Mouassine Mosque

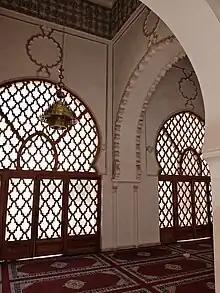
Interior of the mosque (inside the gallery on the north side of the courtyard)

The mosque has three main entrances: one to the north, aligned with the major central axis of the building, which opens into the courtyard, and two symmetrical side entrances to the west and east that open to the north edge of the prayer hall. The outer portal of the entrances are often highlighted with more stucco decoration, while the space just inside each entrance is covered by a cupola of "muqarnas" (stalactite-like sculpting). The central archway on the south side of the courtyard is covered in part by a wooden screen called the "anaza" which covers the entrance to the aisle leading to the central "mihrab" (niche symbolizing the direction of prayer) and also acts as an "auxiliary mihrab" for those carrying out their prayers in the courtyard.